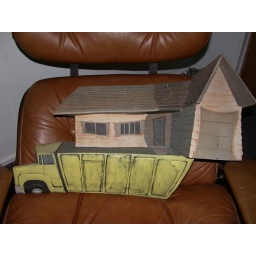
wall mountable... I don't trust the lousy walls in my house.